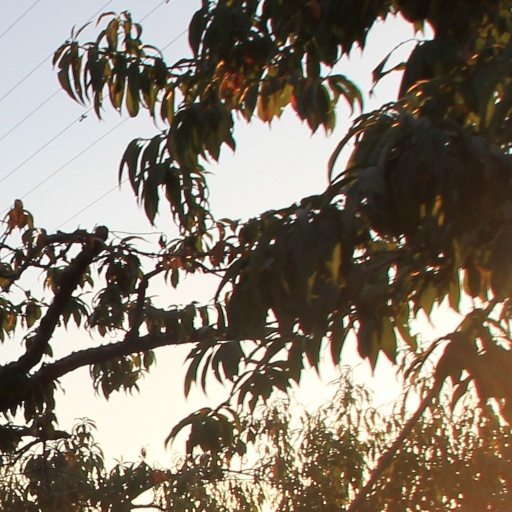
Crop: grape